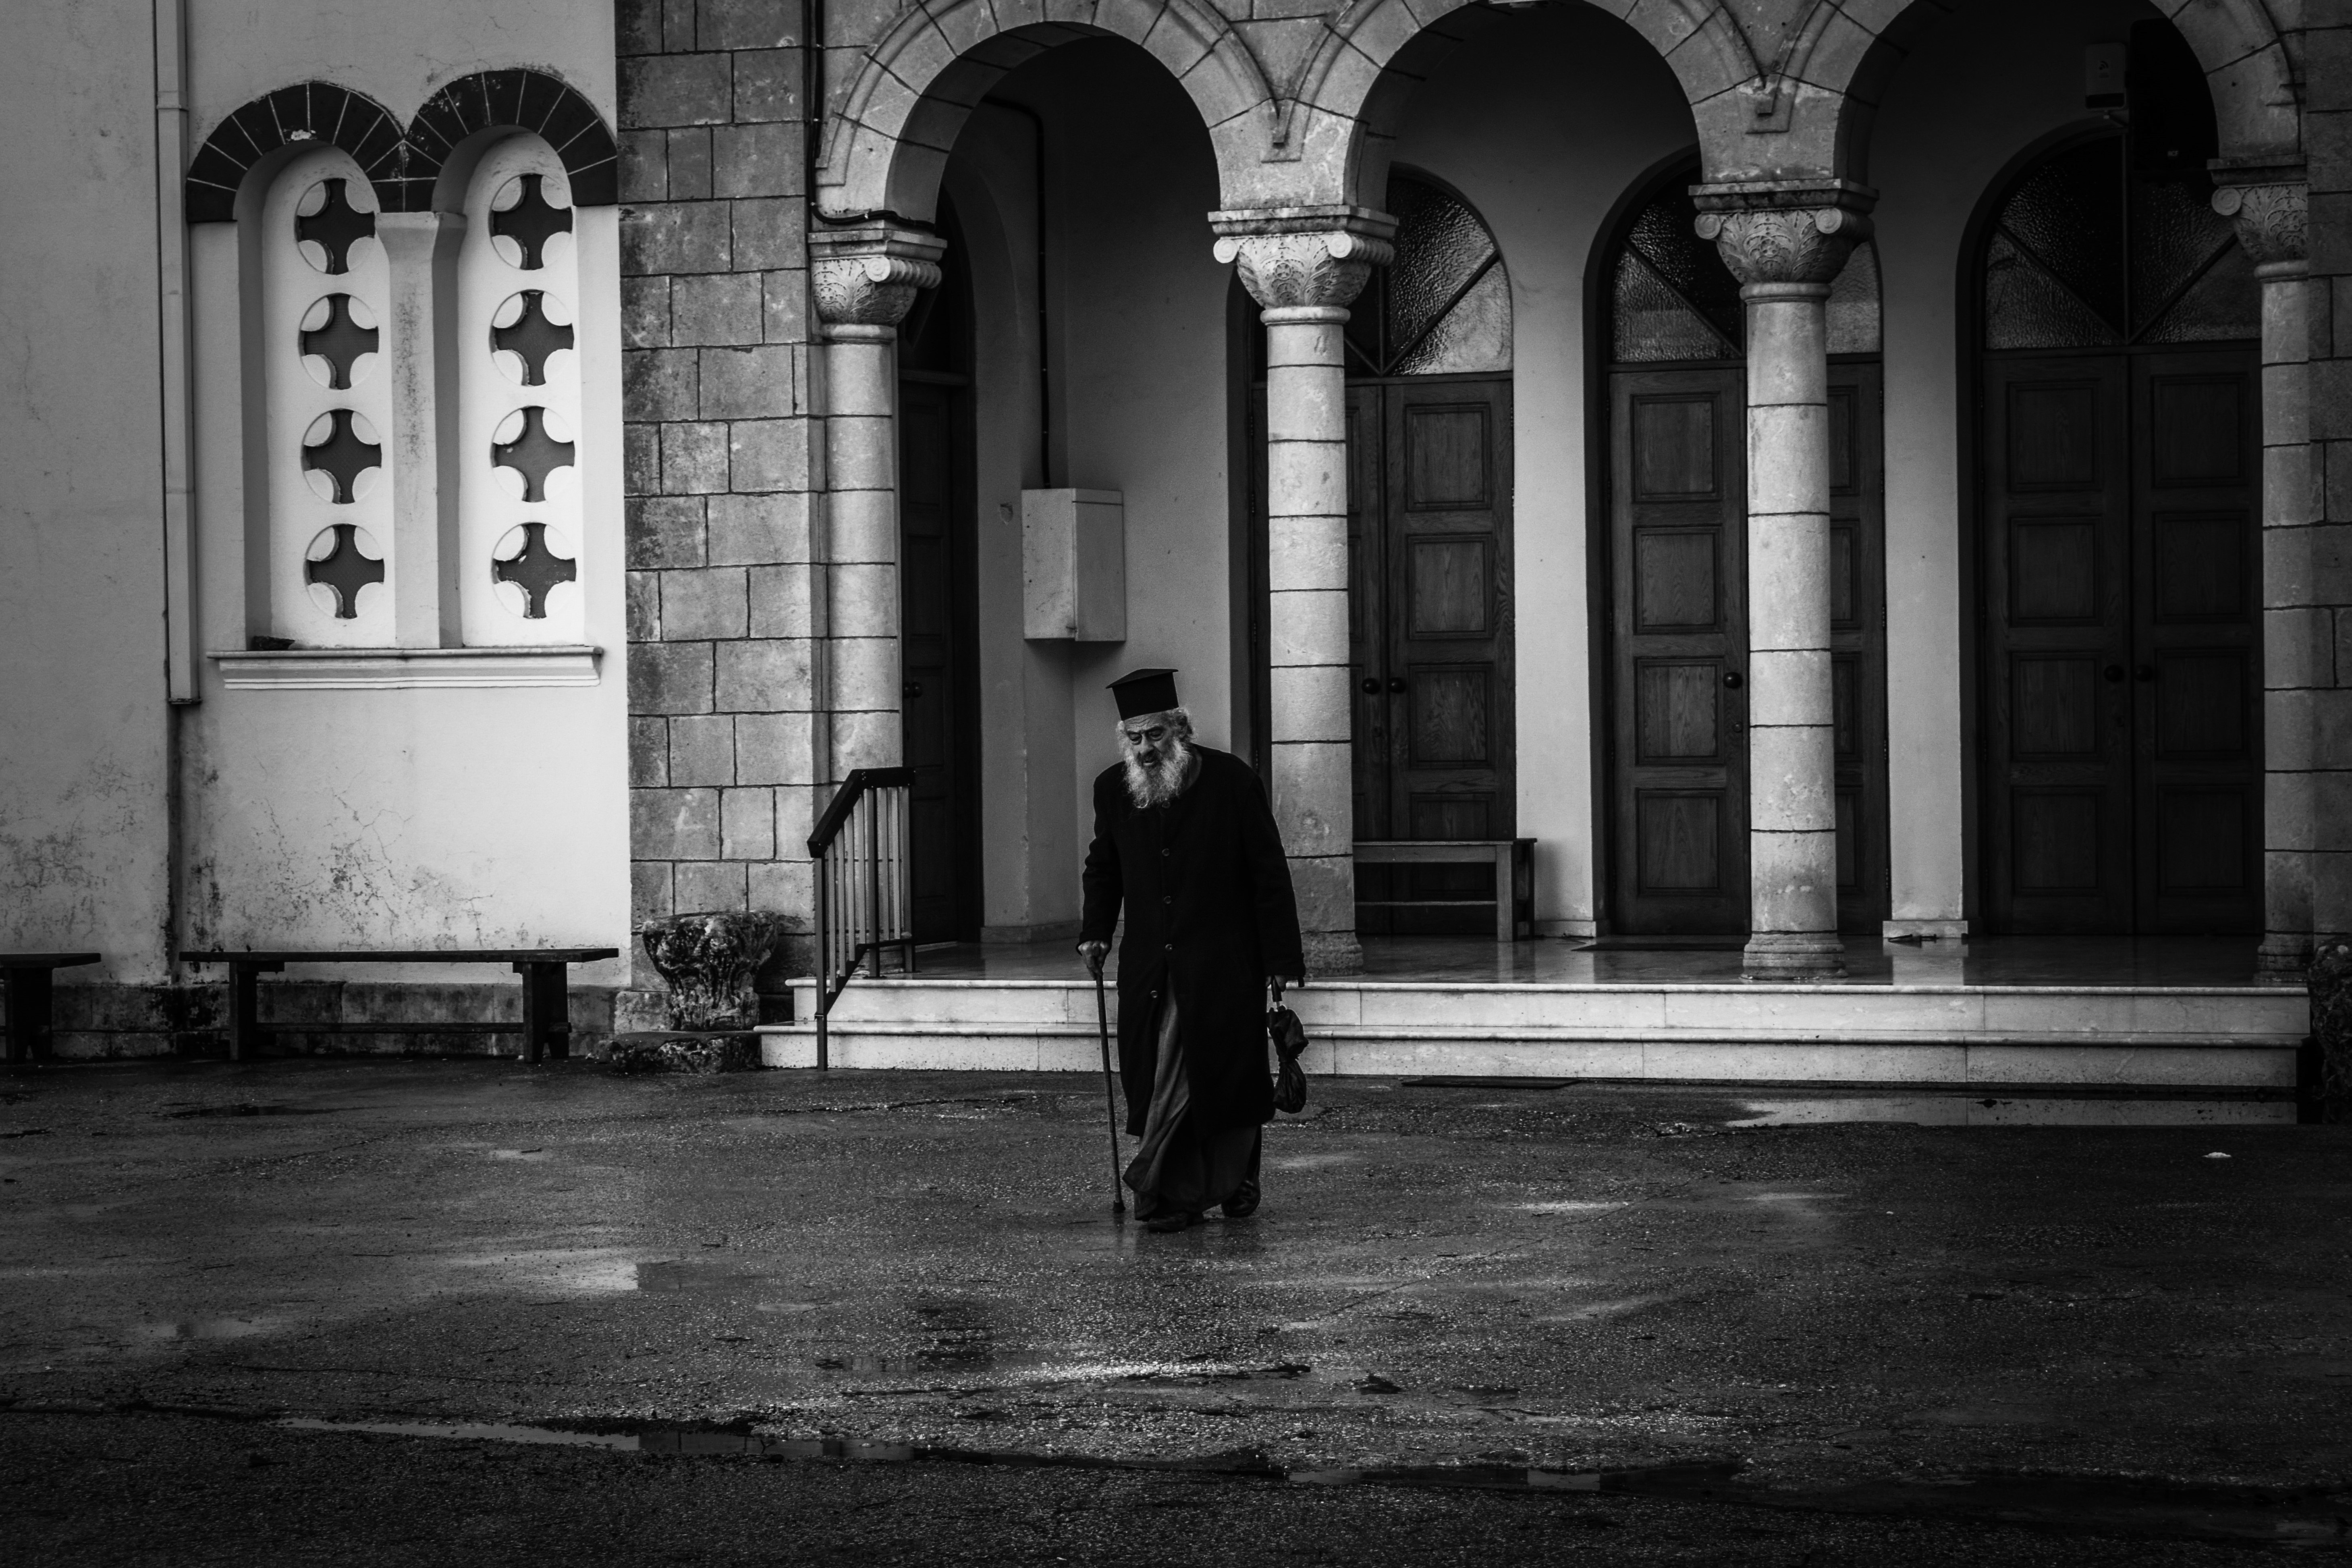
tree, walking, light, black and white, architecture, structure, sky, road, white, street, night, photography, house, window, building, city, standing, arch, column, shadow, religion, facade, darkness, church, black, monochrome, old man, infrastructure, photograph, snapshot, orthodox, tourist attraction, priest, urban area, monochrome photography, stock photography